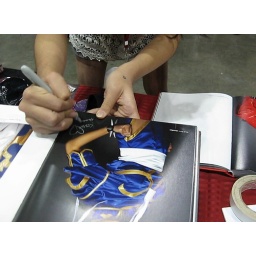
I found a lot of cosplayers in the book show up to sign my book.